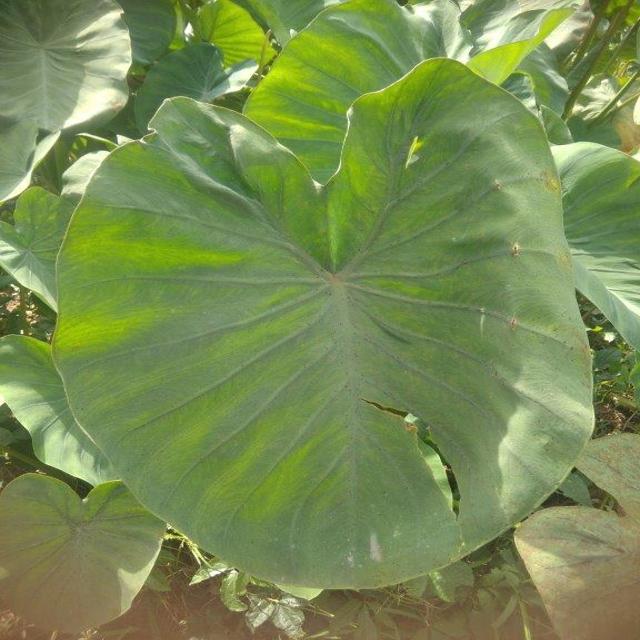
Label: Healthy